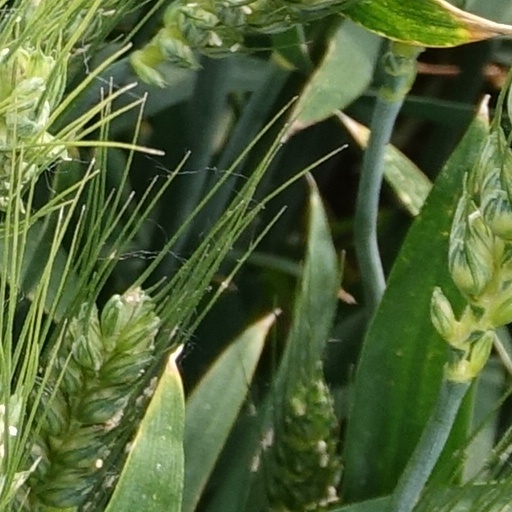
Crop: wheat